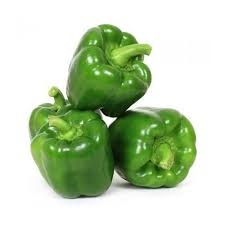
Label: capsicum